Horace B. Griffen

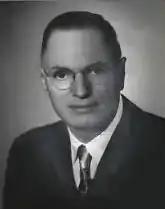
Griffen

Horace Bigelow Griffen Jr. (December 28, 1894 – August 22, 1972) was an American baseball player, newspaper businessman, and politician.